2004 CAF Champions League final

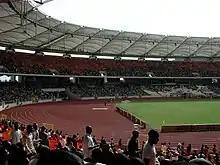
Abuja Stadium hosted the podium where Enyimba lifted the trophy

The 2004 CAF Champions League Final was the final of the 2004 CAF Champions League.